World Rally Championship

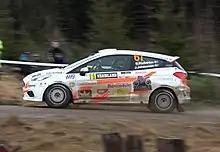
Dennis Rådström, Junior WRC, Rally Sweden 2020

Junior WRC is an arrive-and-drive format championship run over 5 events of the WRC calendar using Ford Fiesta Rally3 cars provided by M-Sport. Drivers have to be under 29 and must register. Championship titles are awarded to drivers and co-drivers, though there is no age restriction for co-drivers.